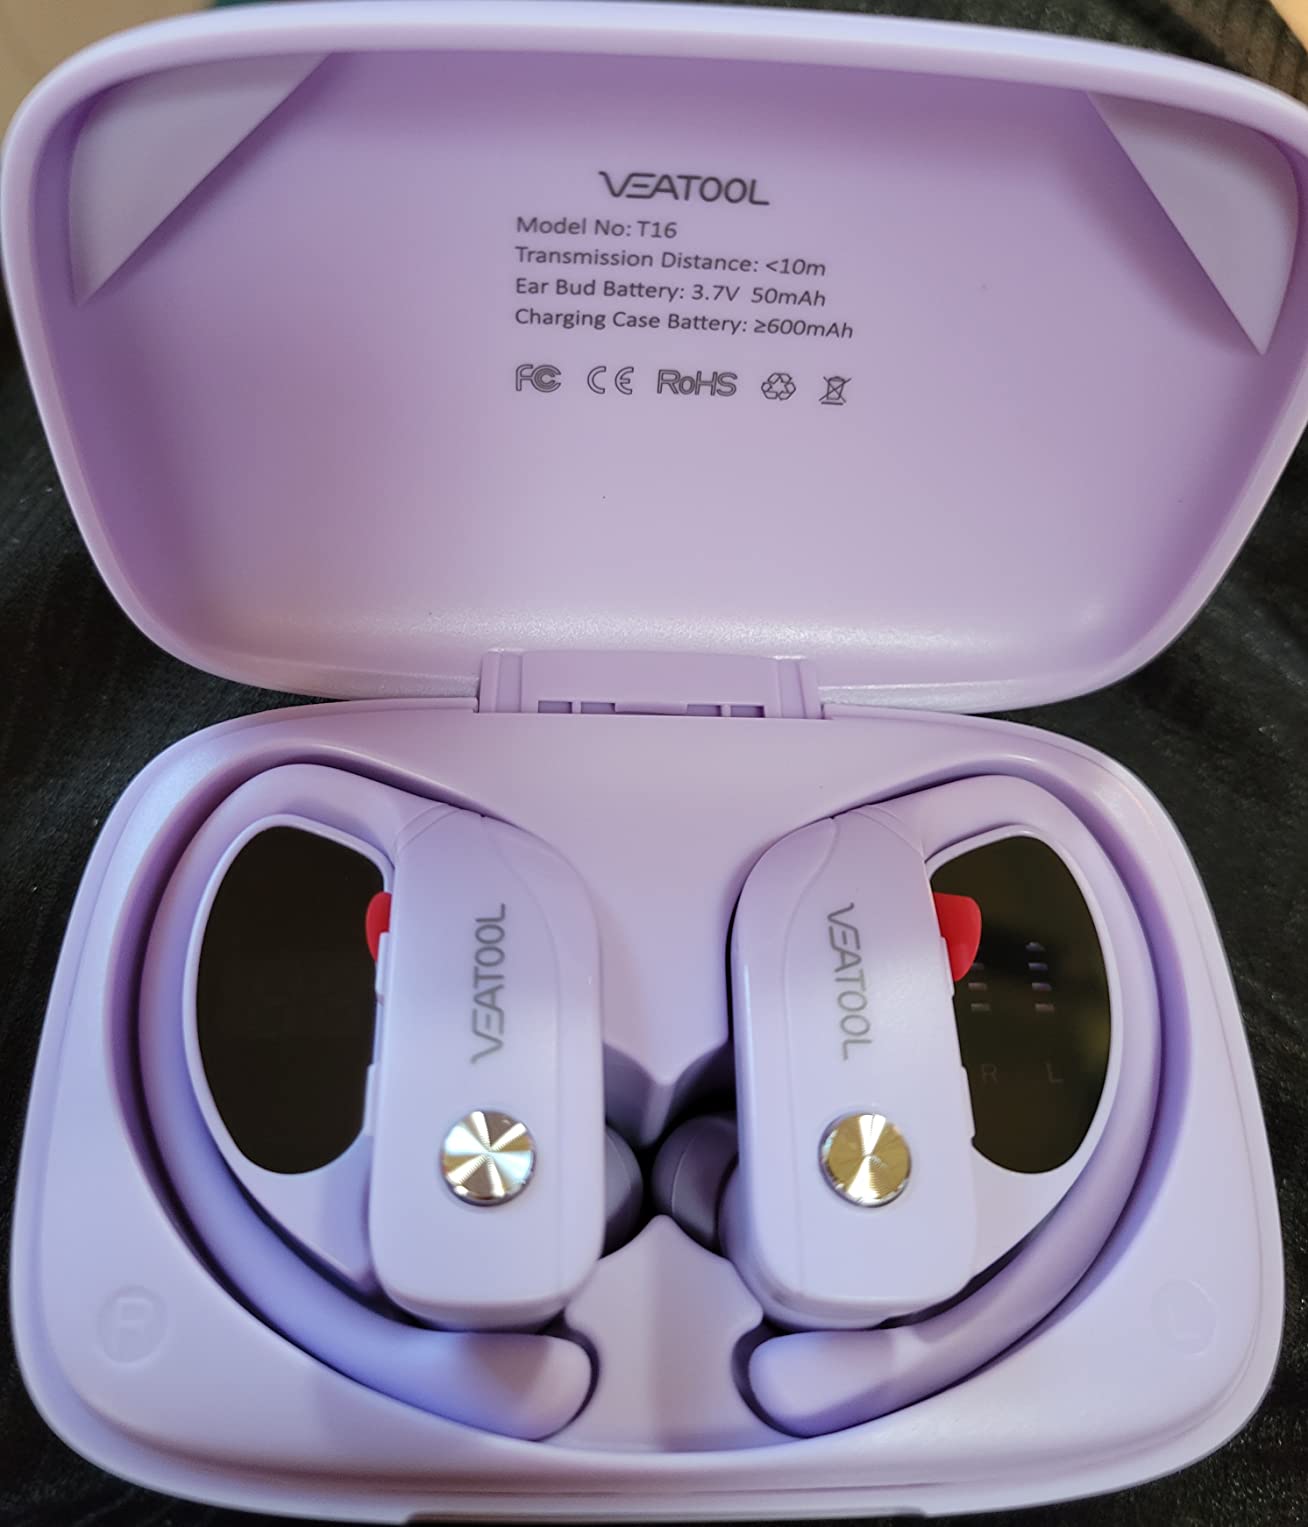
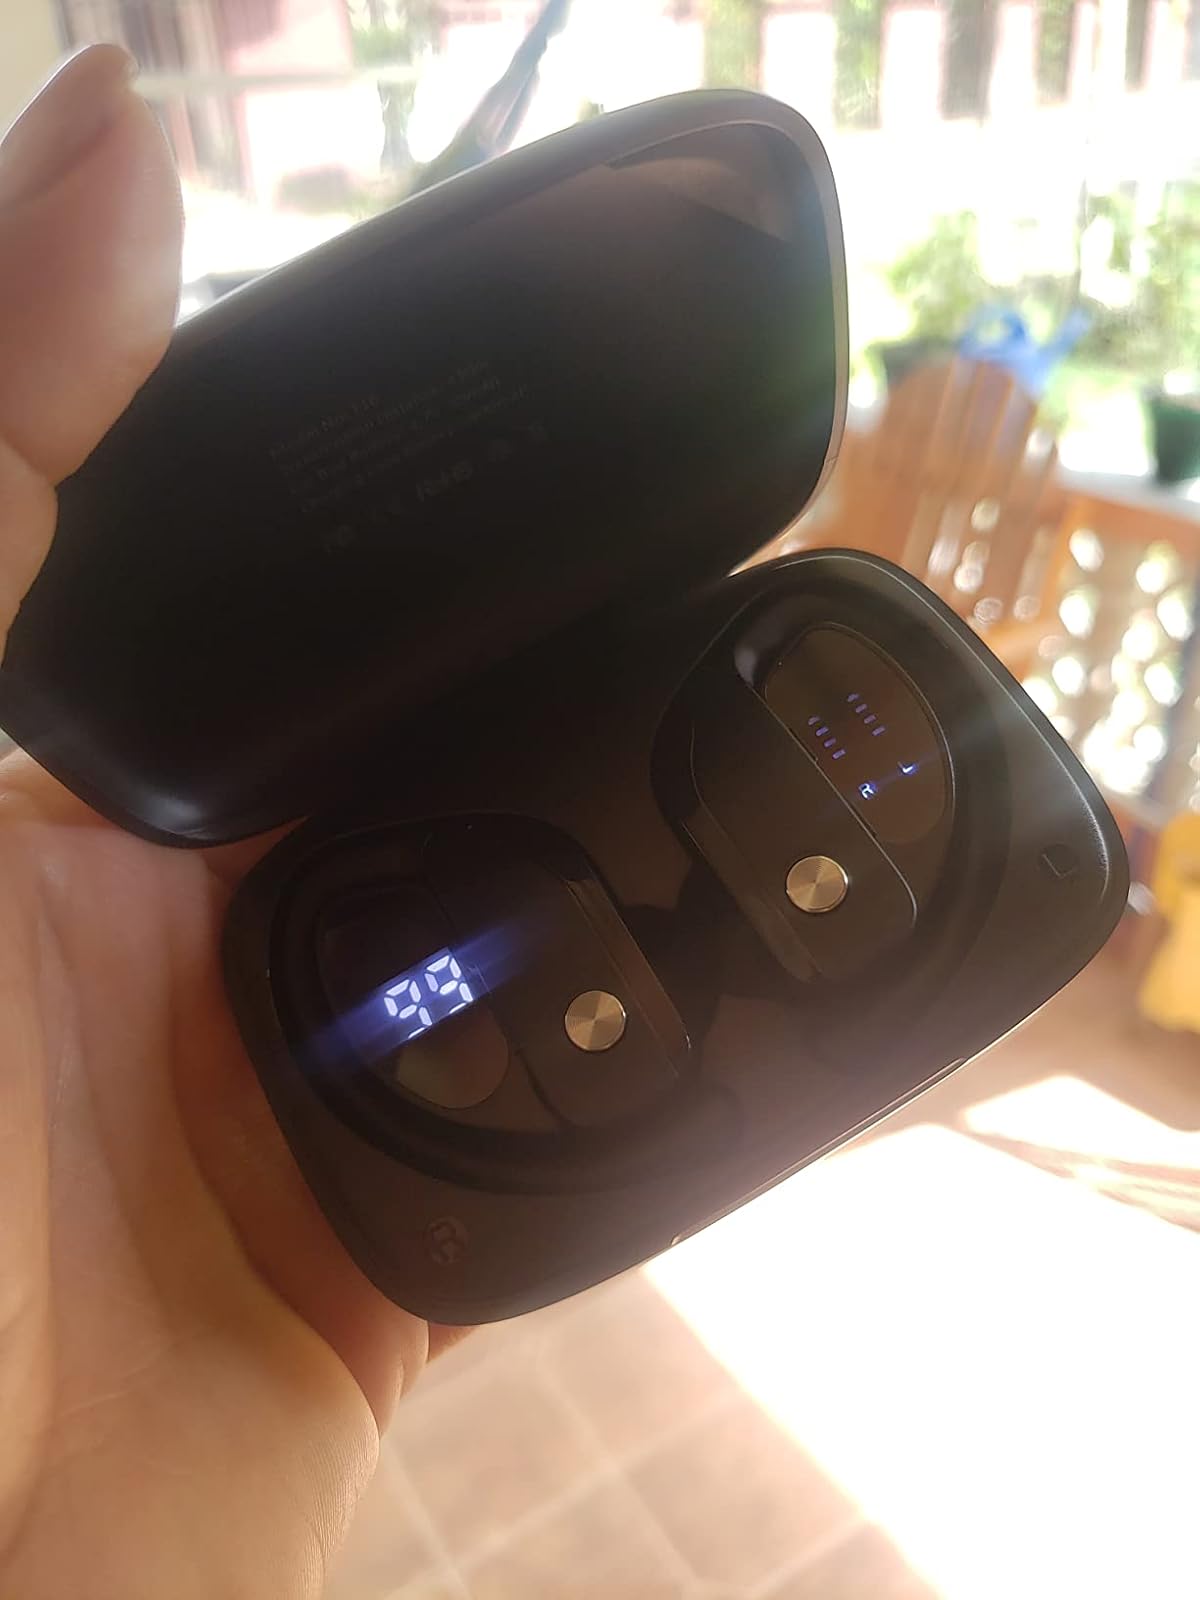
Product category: earbuds
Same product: no